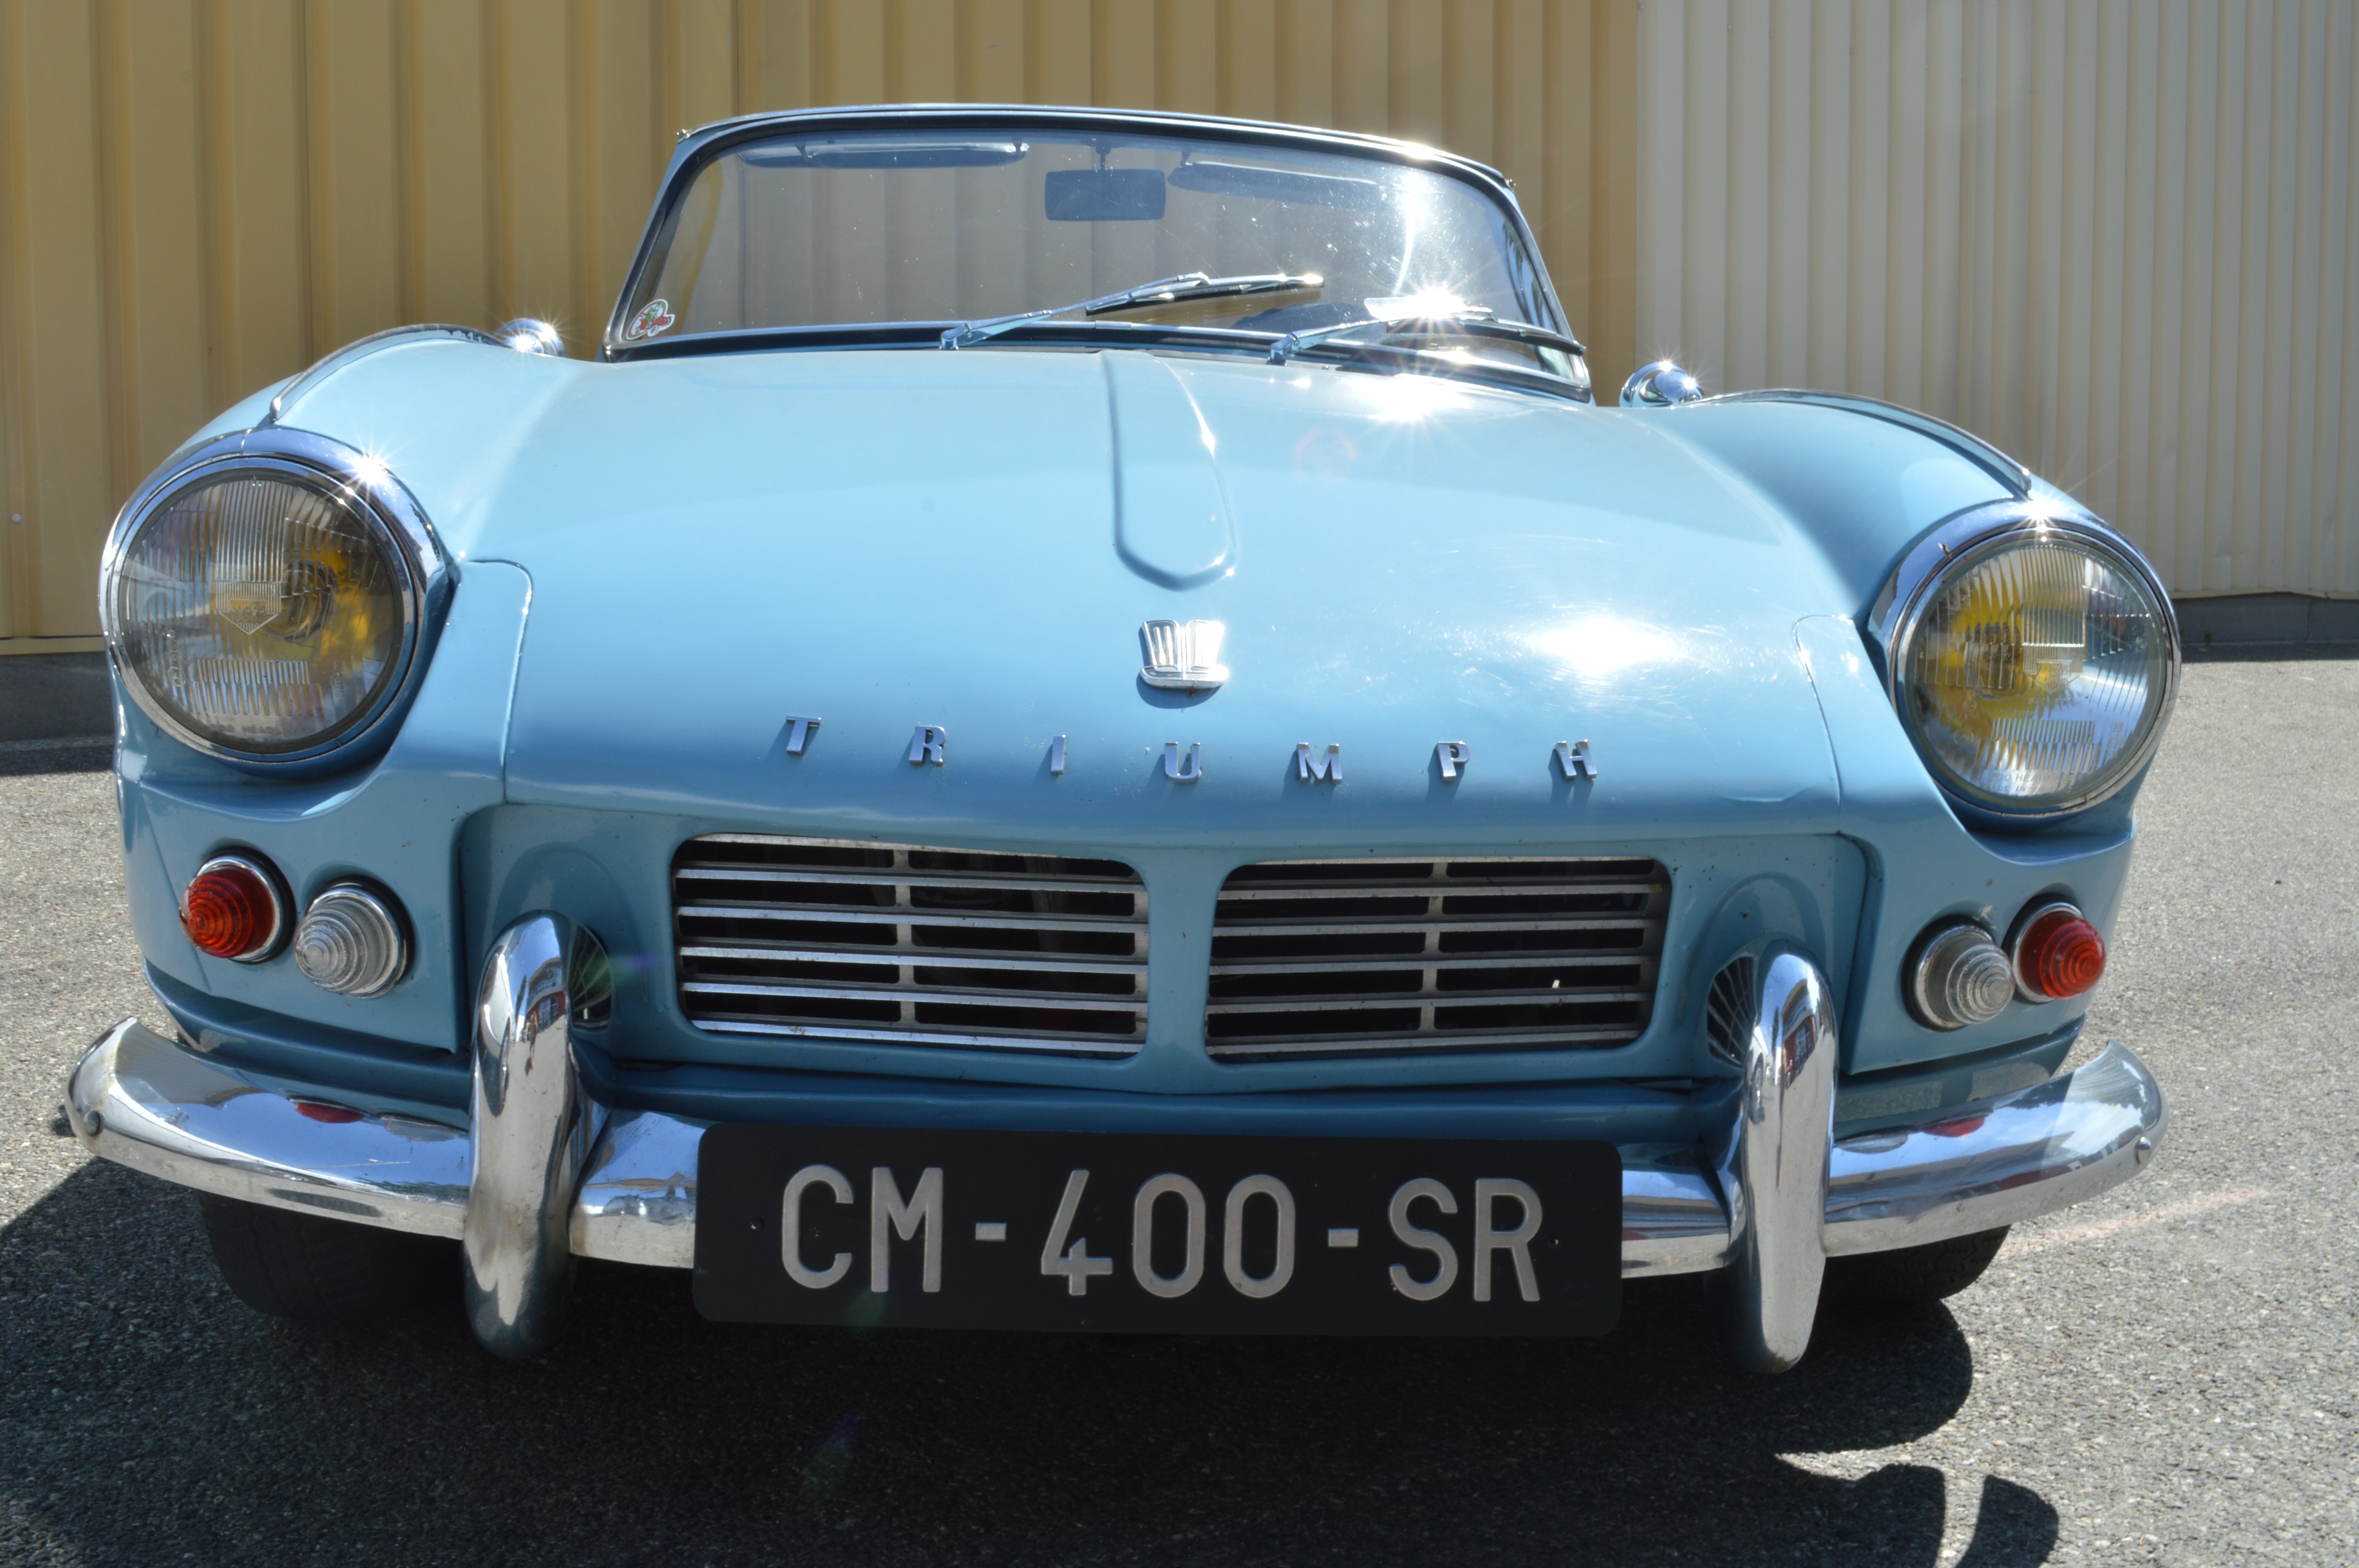
car, vintage, automobile, old, transport, vehicle, drive, auto, classic car, sports car, vintage car, race car, classic, touring, antique car, land vehicle, automobile make, automotive exterior